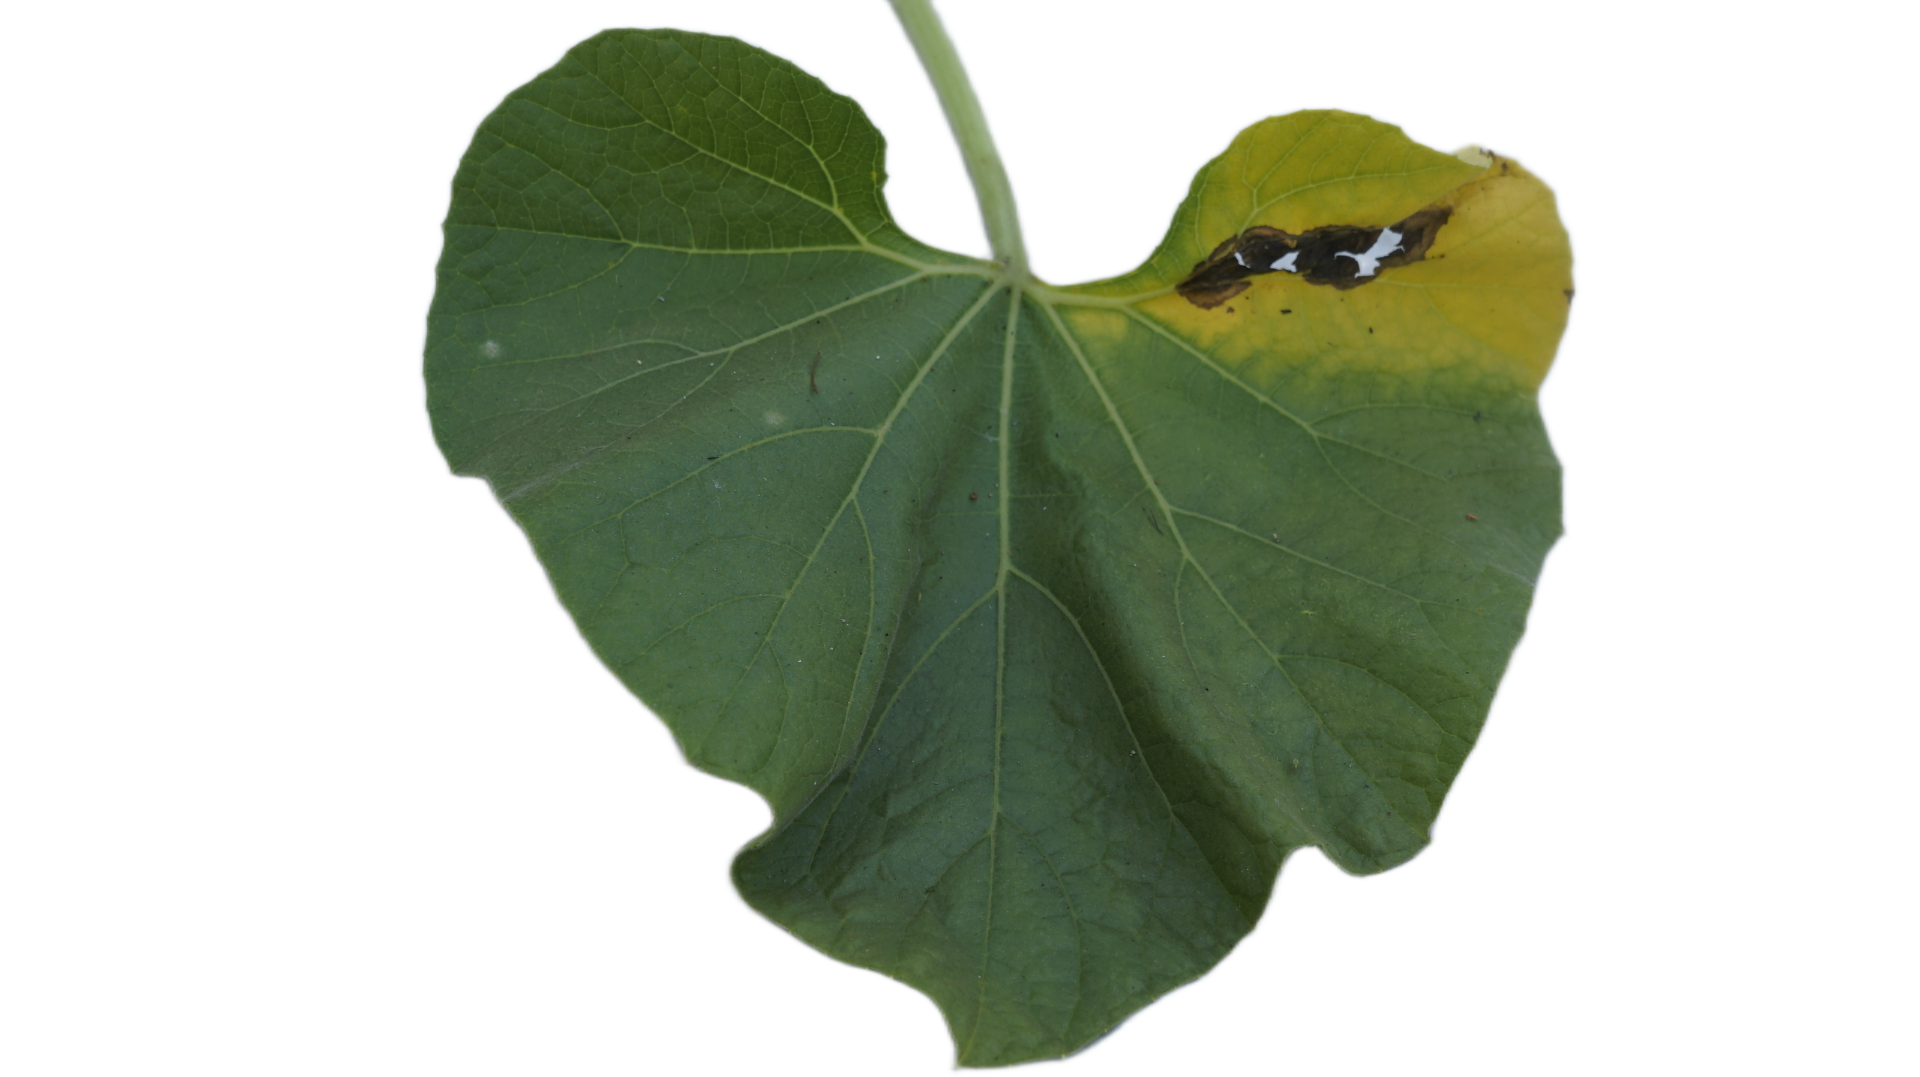
Crop: Bottle Gourd
Label: Downy_Mildew